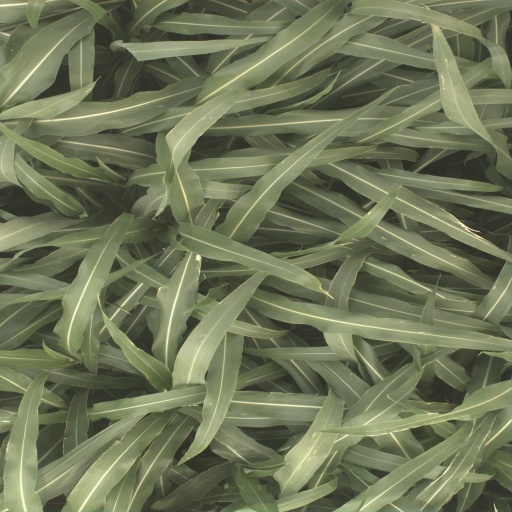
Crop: sorghum